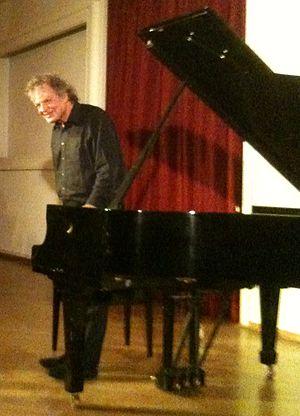
Joachim Kühn, est un musicien allemand de jazz, né le 15 mars 1944 à Leipzig.